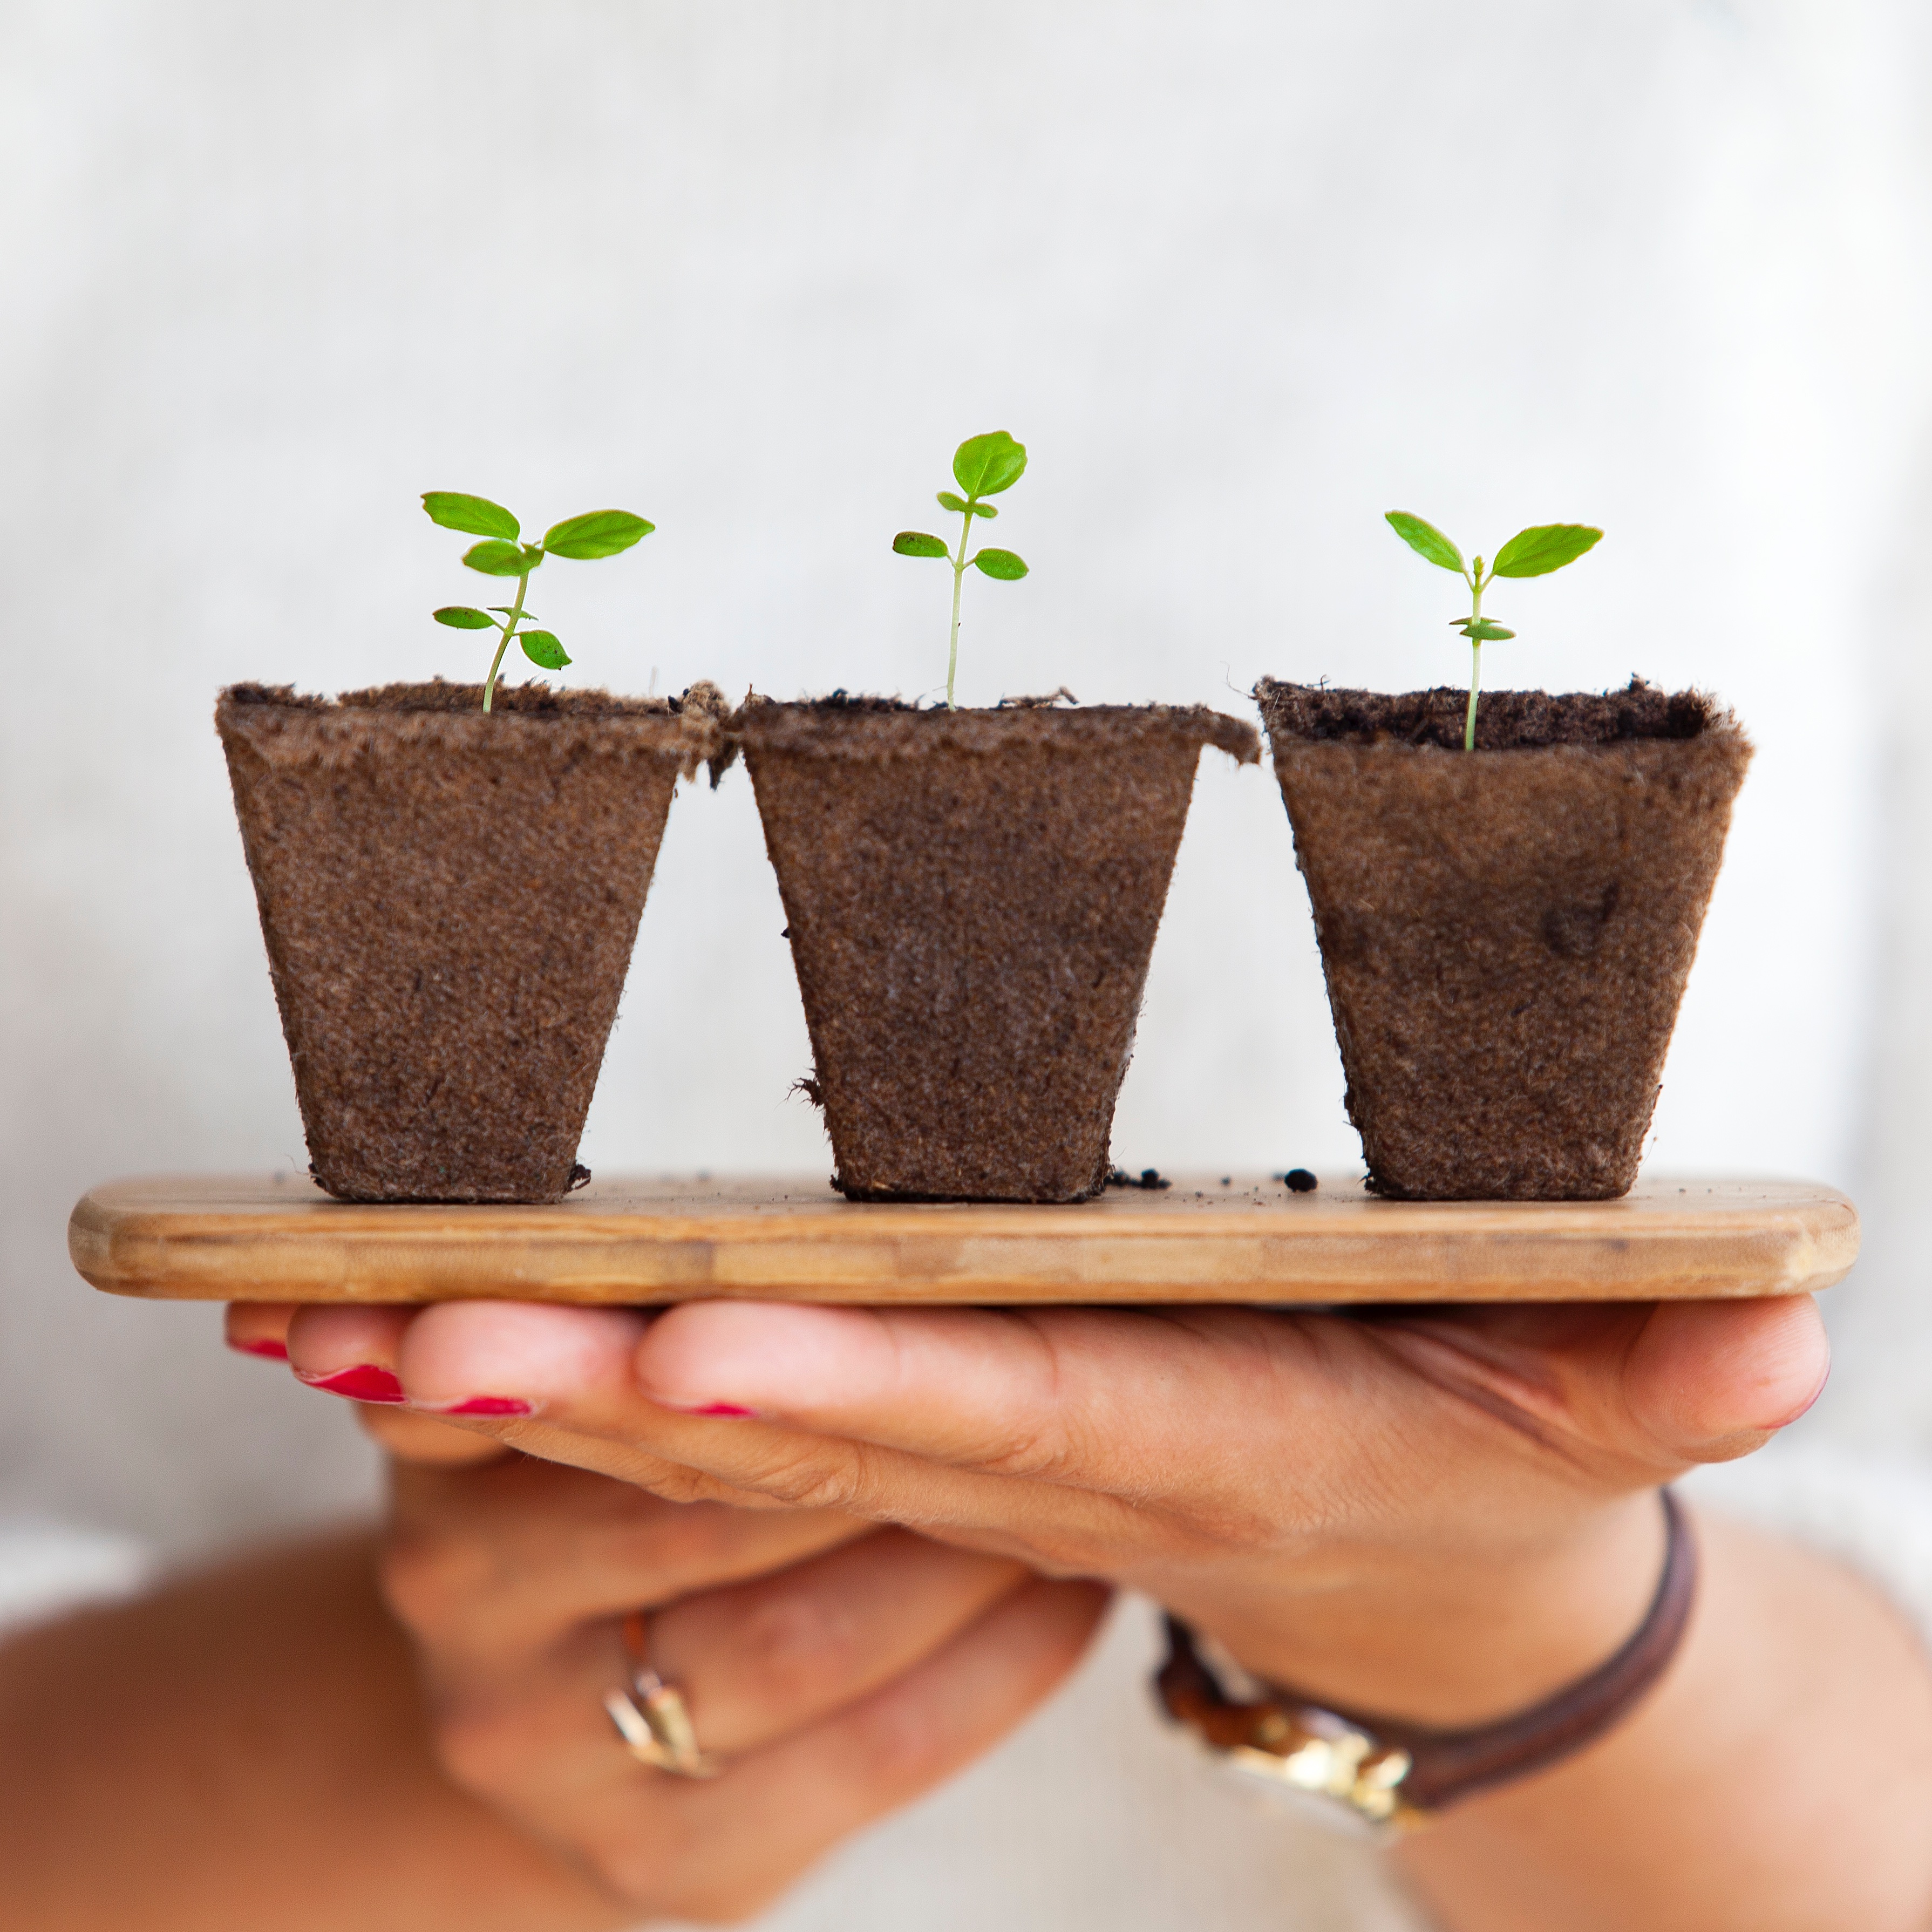
food, dessert, flavor